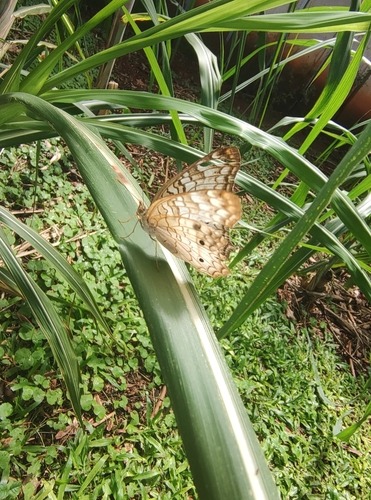
Scientific name: Anartia jatrophae
Common name: White peacock
Family: Nymphalidae
Order: Lepidoptera
Pollinator type: Primary pollinator
Habitat: Gardens, parks, and open areas
Geographic range: Southern United States to Argentina
Conservation status: Least Concern